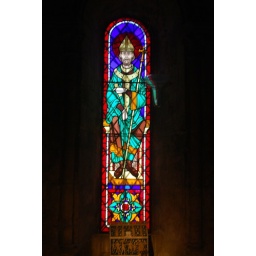
Stain glass window in the Chappel @ the entrance to the Great Tower.